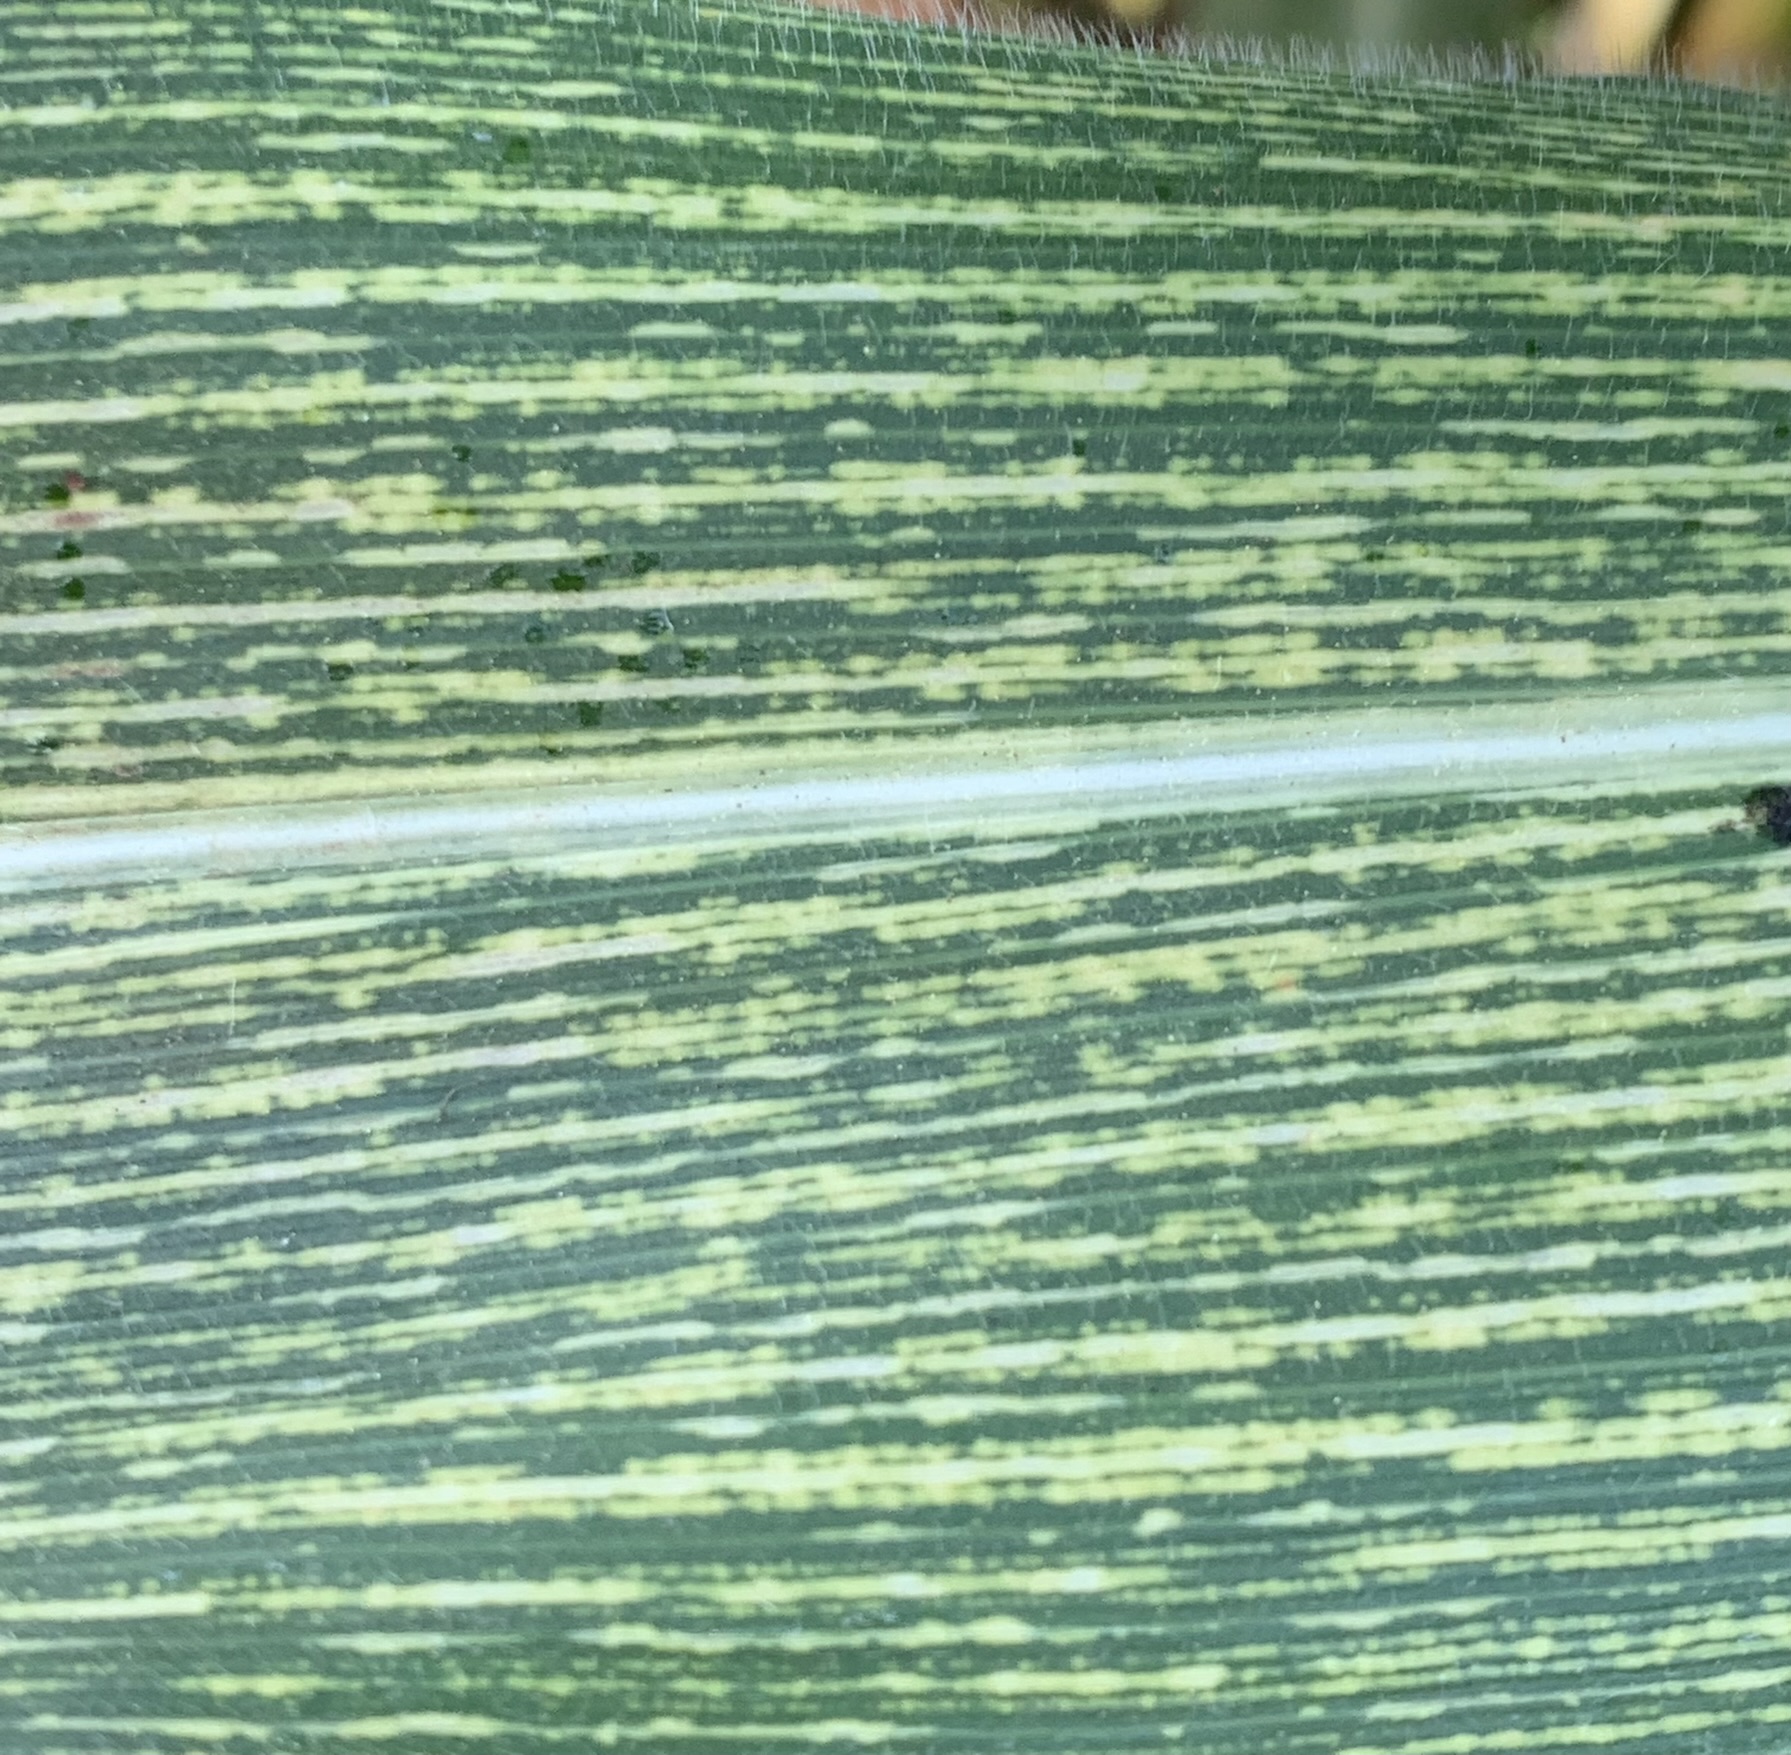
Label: MSV